Hearables

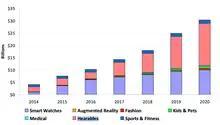
Global Revenue from Smart Wearables and hearables

Most systems in development are designed for binaural use and share a basic set of desired functionalities. Currently the deployment of hearables is on the agenda of many consumer technology manufacturers. The first hearable product to enter the marketplace was the iriverON Bluetooth headset, launched in late 2013, which integrated biometric sensor technology into a Bluetooth audio headset. Other biometric have since followed in the market, including the Jabra Sport Pulse, the Sony B-Trainer, the LG HR Earphone, and other biometric Bluetooth headsets. The core technology behind these products has been independently validated by Duke University. In the summer of 2014 "Earin", a headphone firm based in Lund (Sweden), started a crowdfunding campaign for their "Minuscule" earbuds, claiming them to become the smallest in ear headphones ever. However, the design details known as of today hint at „Minuscule“ being deployed as Bluetooth headphones and as such the earbuds will not completely comply with the definition of hearables in a broader sense. If they are to be seen as but an interim stage in the development of a multi-purpose in ear-piece is yet uncertain. A similar approach was chosen by headphone company OwnPhones, which is currently working on wireless, Bluetooth triggered earbuds, which can be fitted individually to the user's ear by a smartphone based measuring application triggering a 3D-printing device. The earphones will be fully compatible with all major smartphone and tablet manufactures, as well as notebooks and desktop computers. However an independent use of the earbuds is not yet projected, OwnPhones-earbuds will, for now, be controlled by primary electronic devices.